List of birds of Tamil Nadu

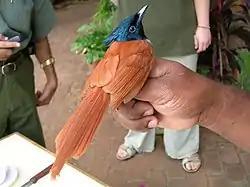
Indian paradise flycatcher

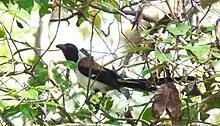
White-bellied treepie

The monarch flycatchers are small to medium-sized insectivorous passerines which hunt by flycatching.